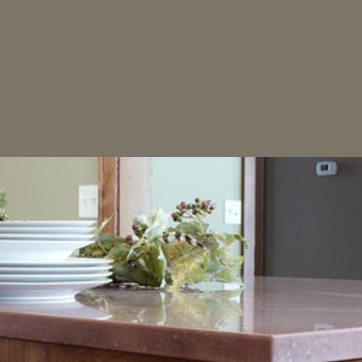
Material: painted